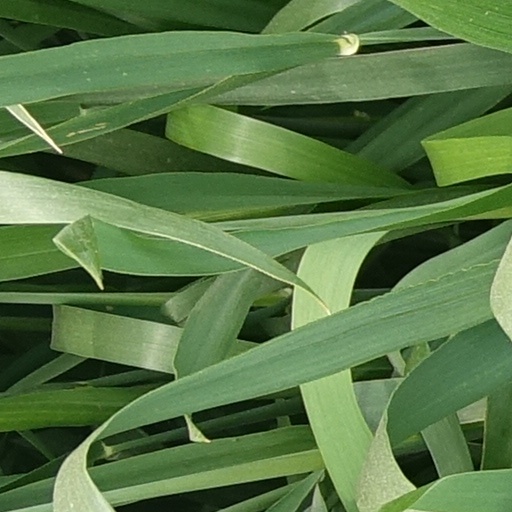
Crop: wheat